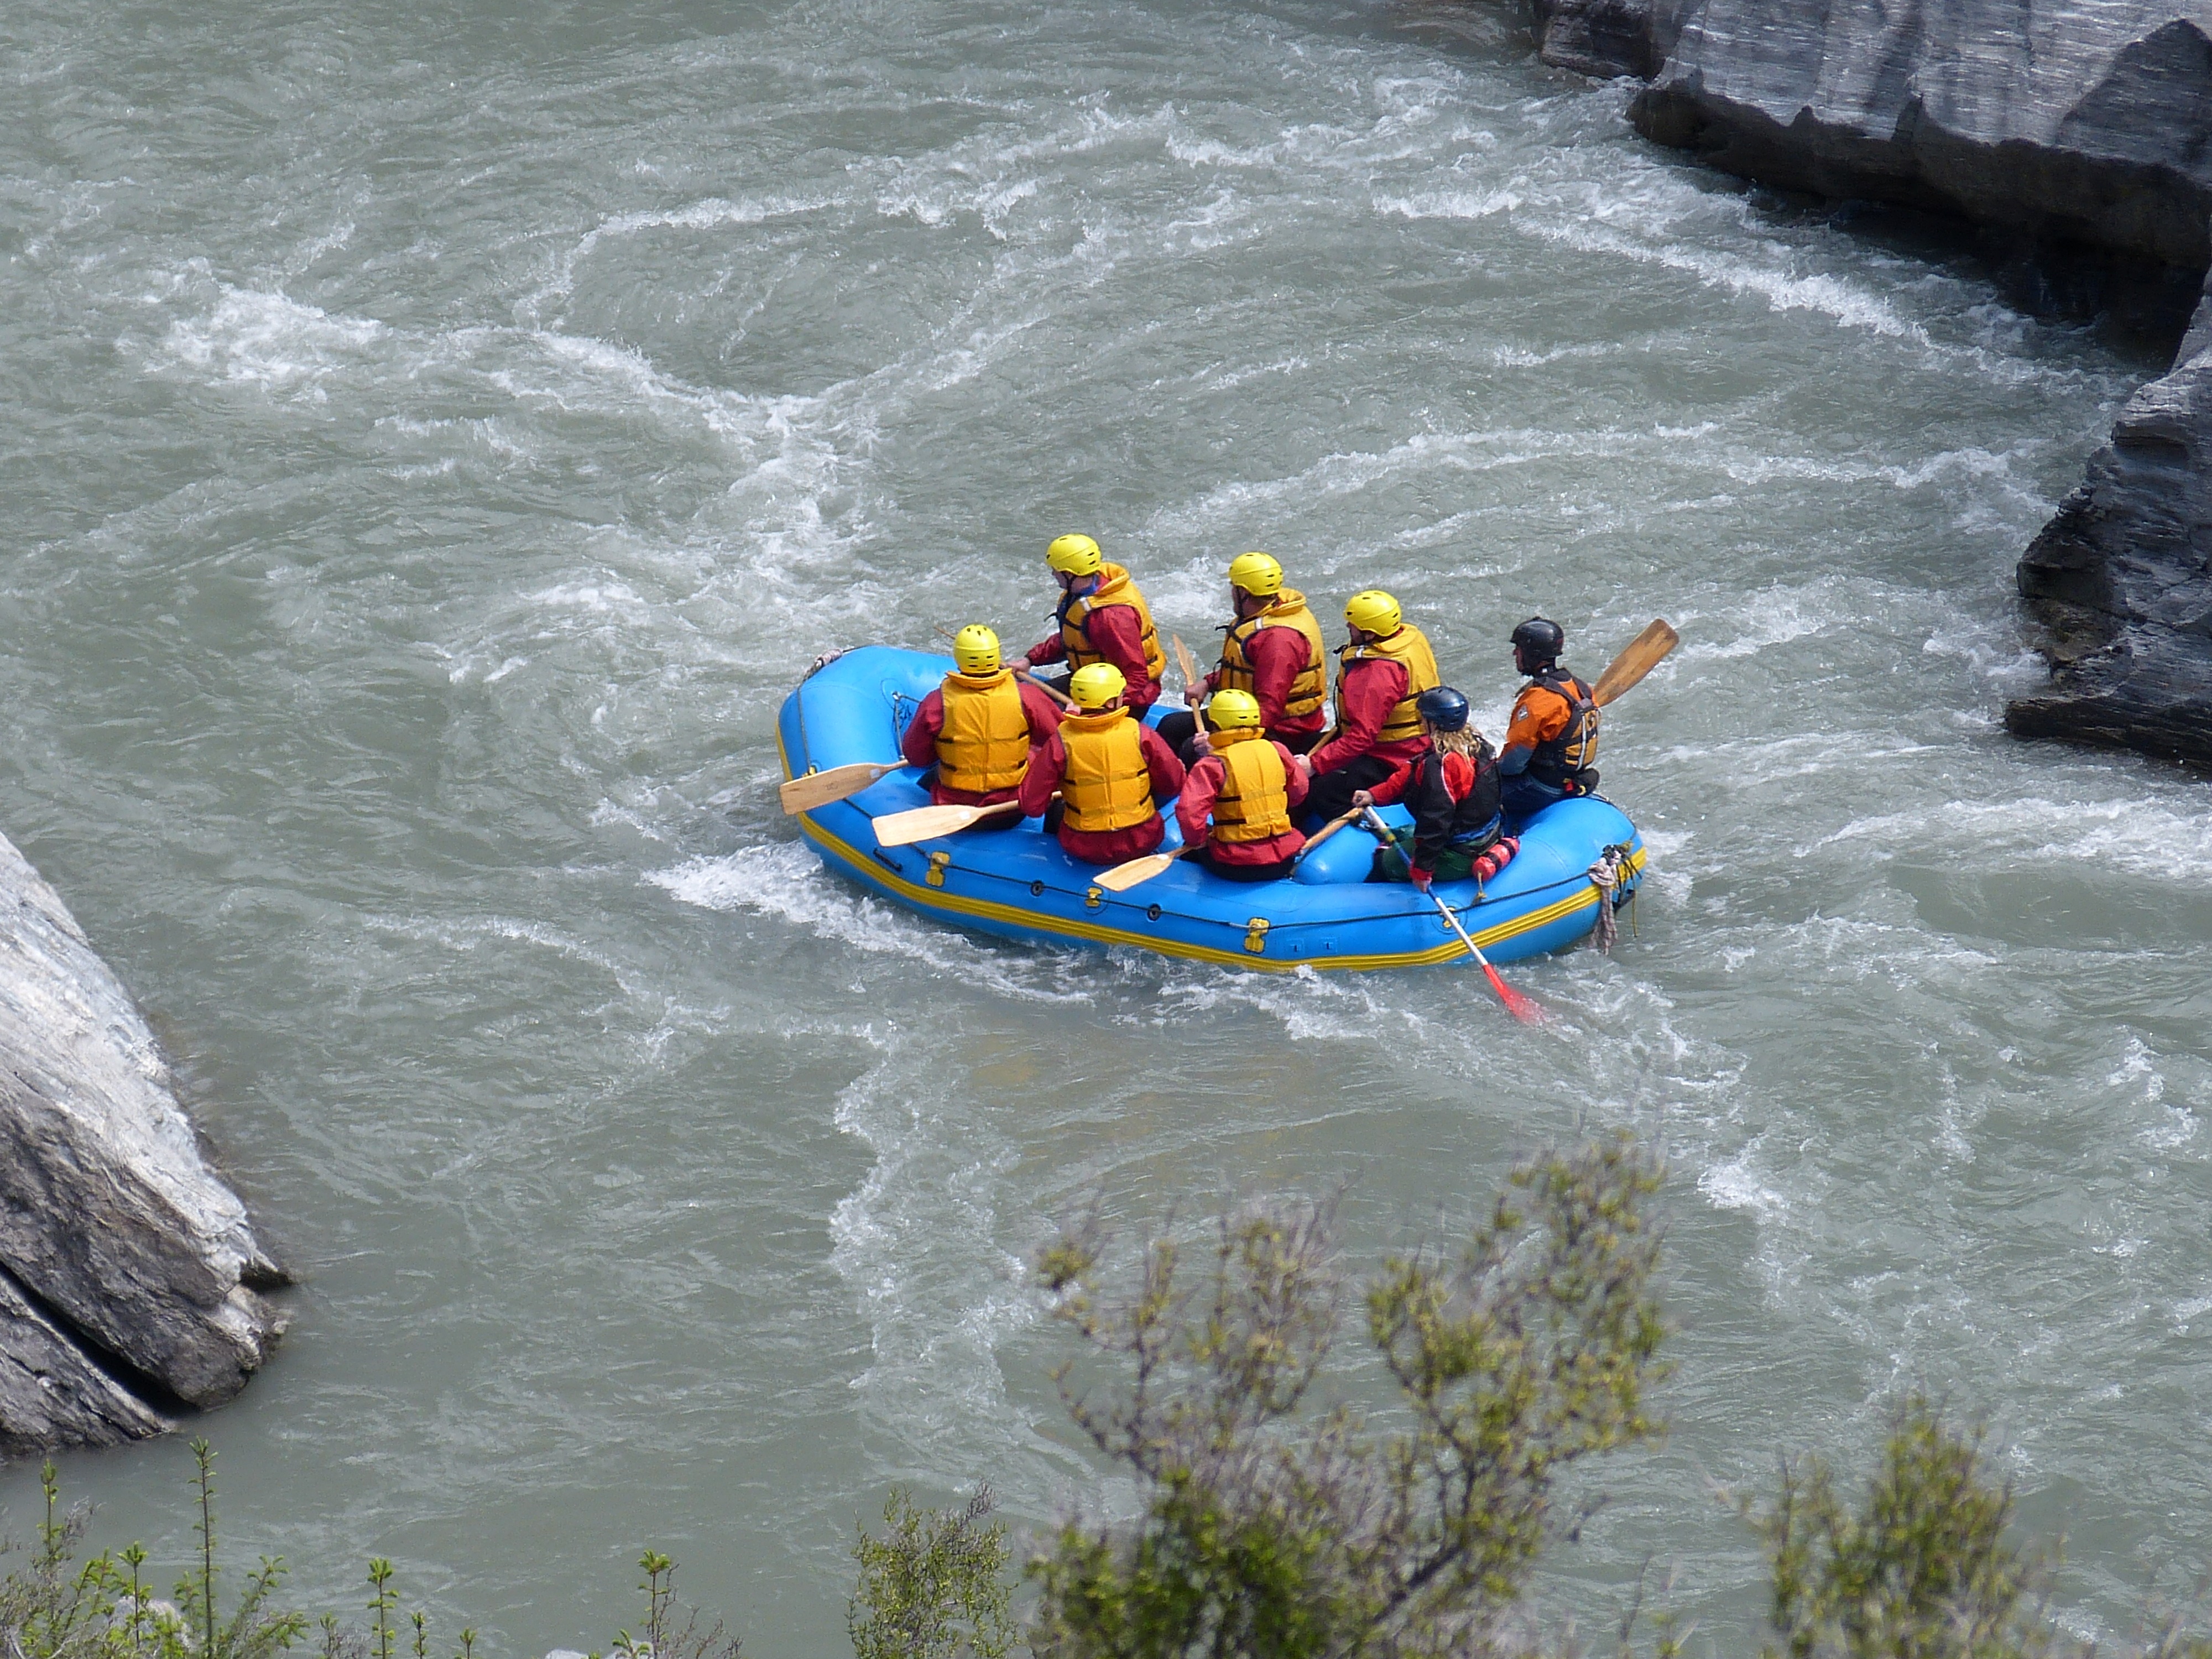
landscape, nature, rock, sport, adventure, river, valley, travel, recreation, wild, boot, flow, holiday, rapid, gorge, steep, canyon, extreme sport, tourism, sports, boating, rapids, helm, new zealand, queenstown, white water, dangerous, raft, foaming, south island, water sport, dinghy, rafting, schroff, outdoor recreation